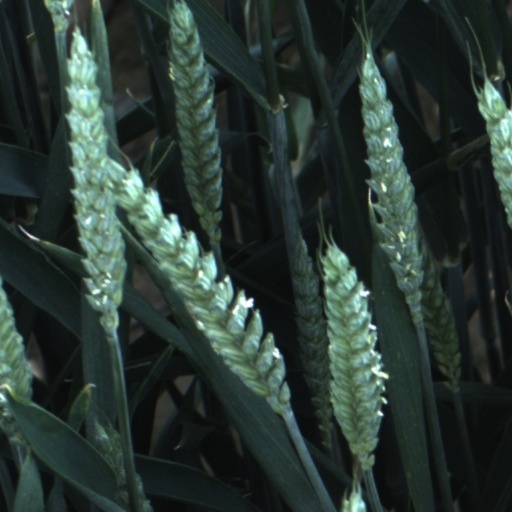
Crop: wheat